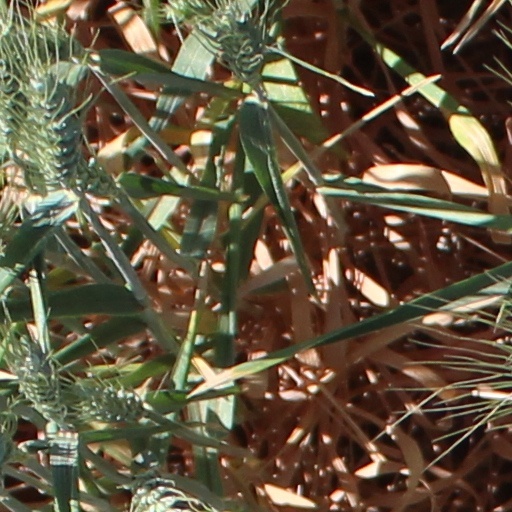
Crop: wheat